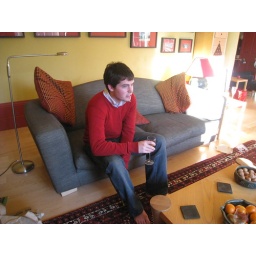
Josh is in the Christmas spirit - red sweater and a glass of champagne!